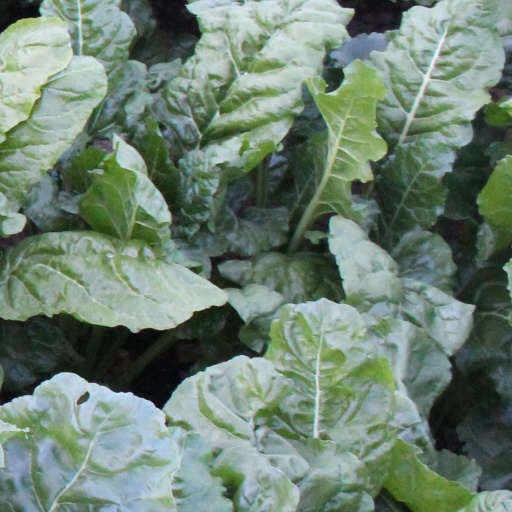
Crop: sugar beet